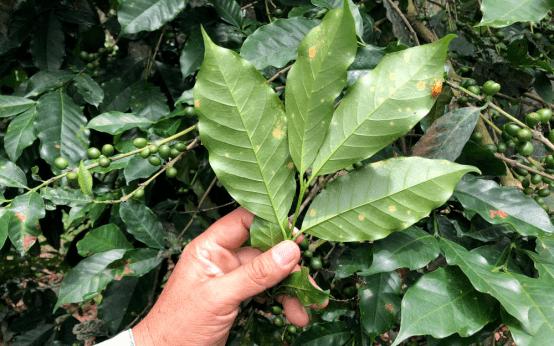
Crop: unknown
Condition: coffee_coffee_rust